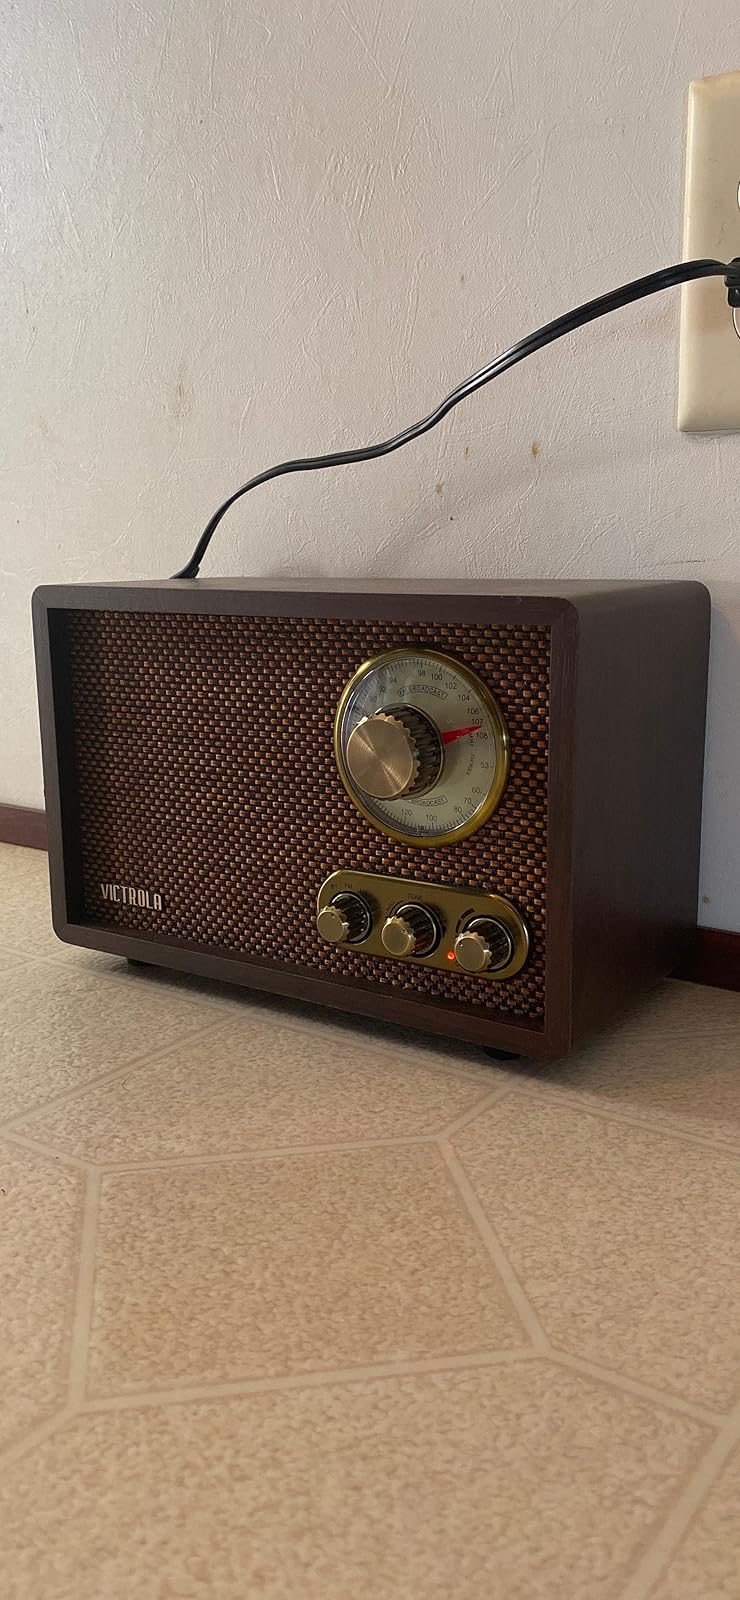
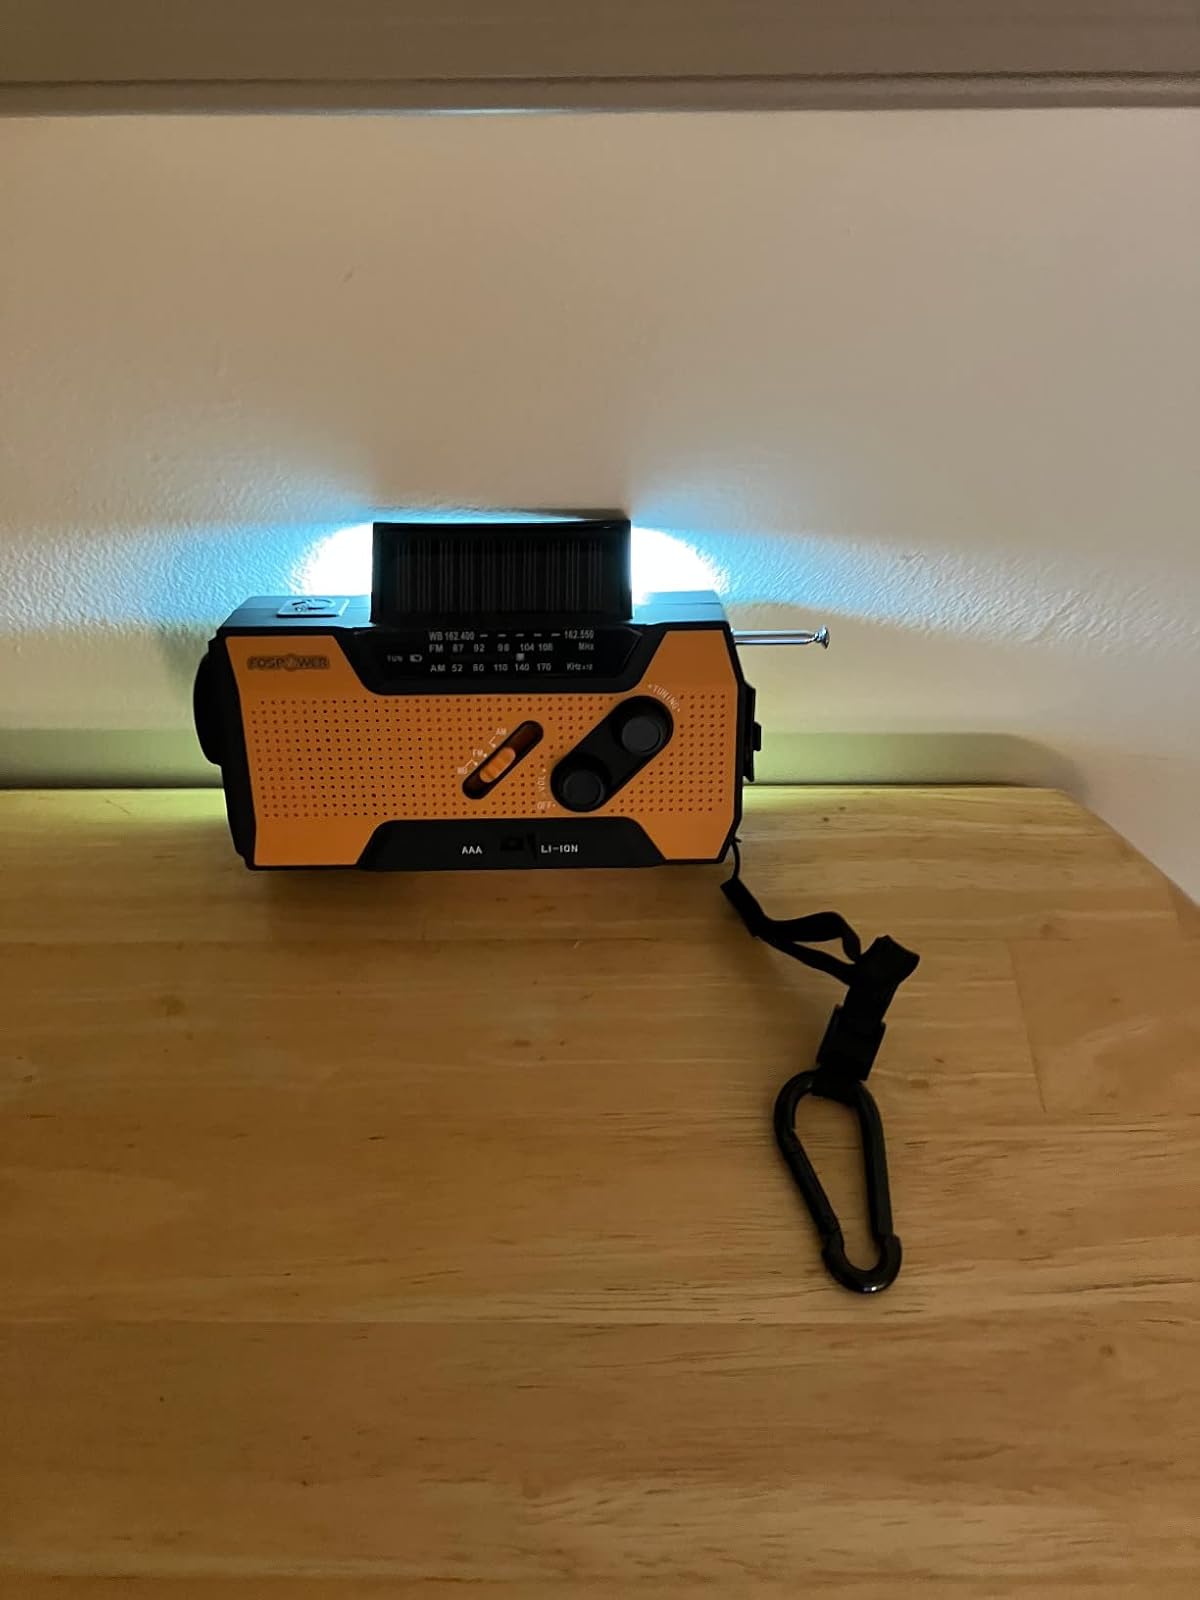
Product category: radio
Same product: no